Daler Mehndi

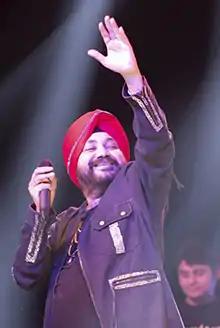
Mehndi performing live in 2015

Daler Singh (born 18 August 1967), better known as Daler Mehndi, is an Indian singer, songwriter, author, and record producer. He has helped to make Bhangra popular worldwide, as well as Indian pop music independent of Bollywood music. He is known for his dance songs, turban, and long flowing robes.